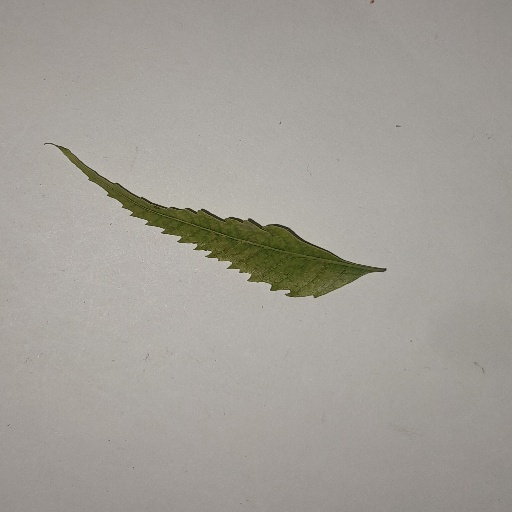
Species: Neem
Leaf condition: Yellow Leaf